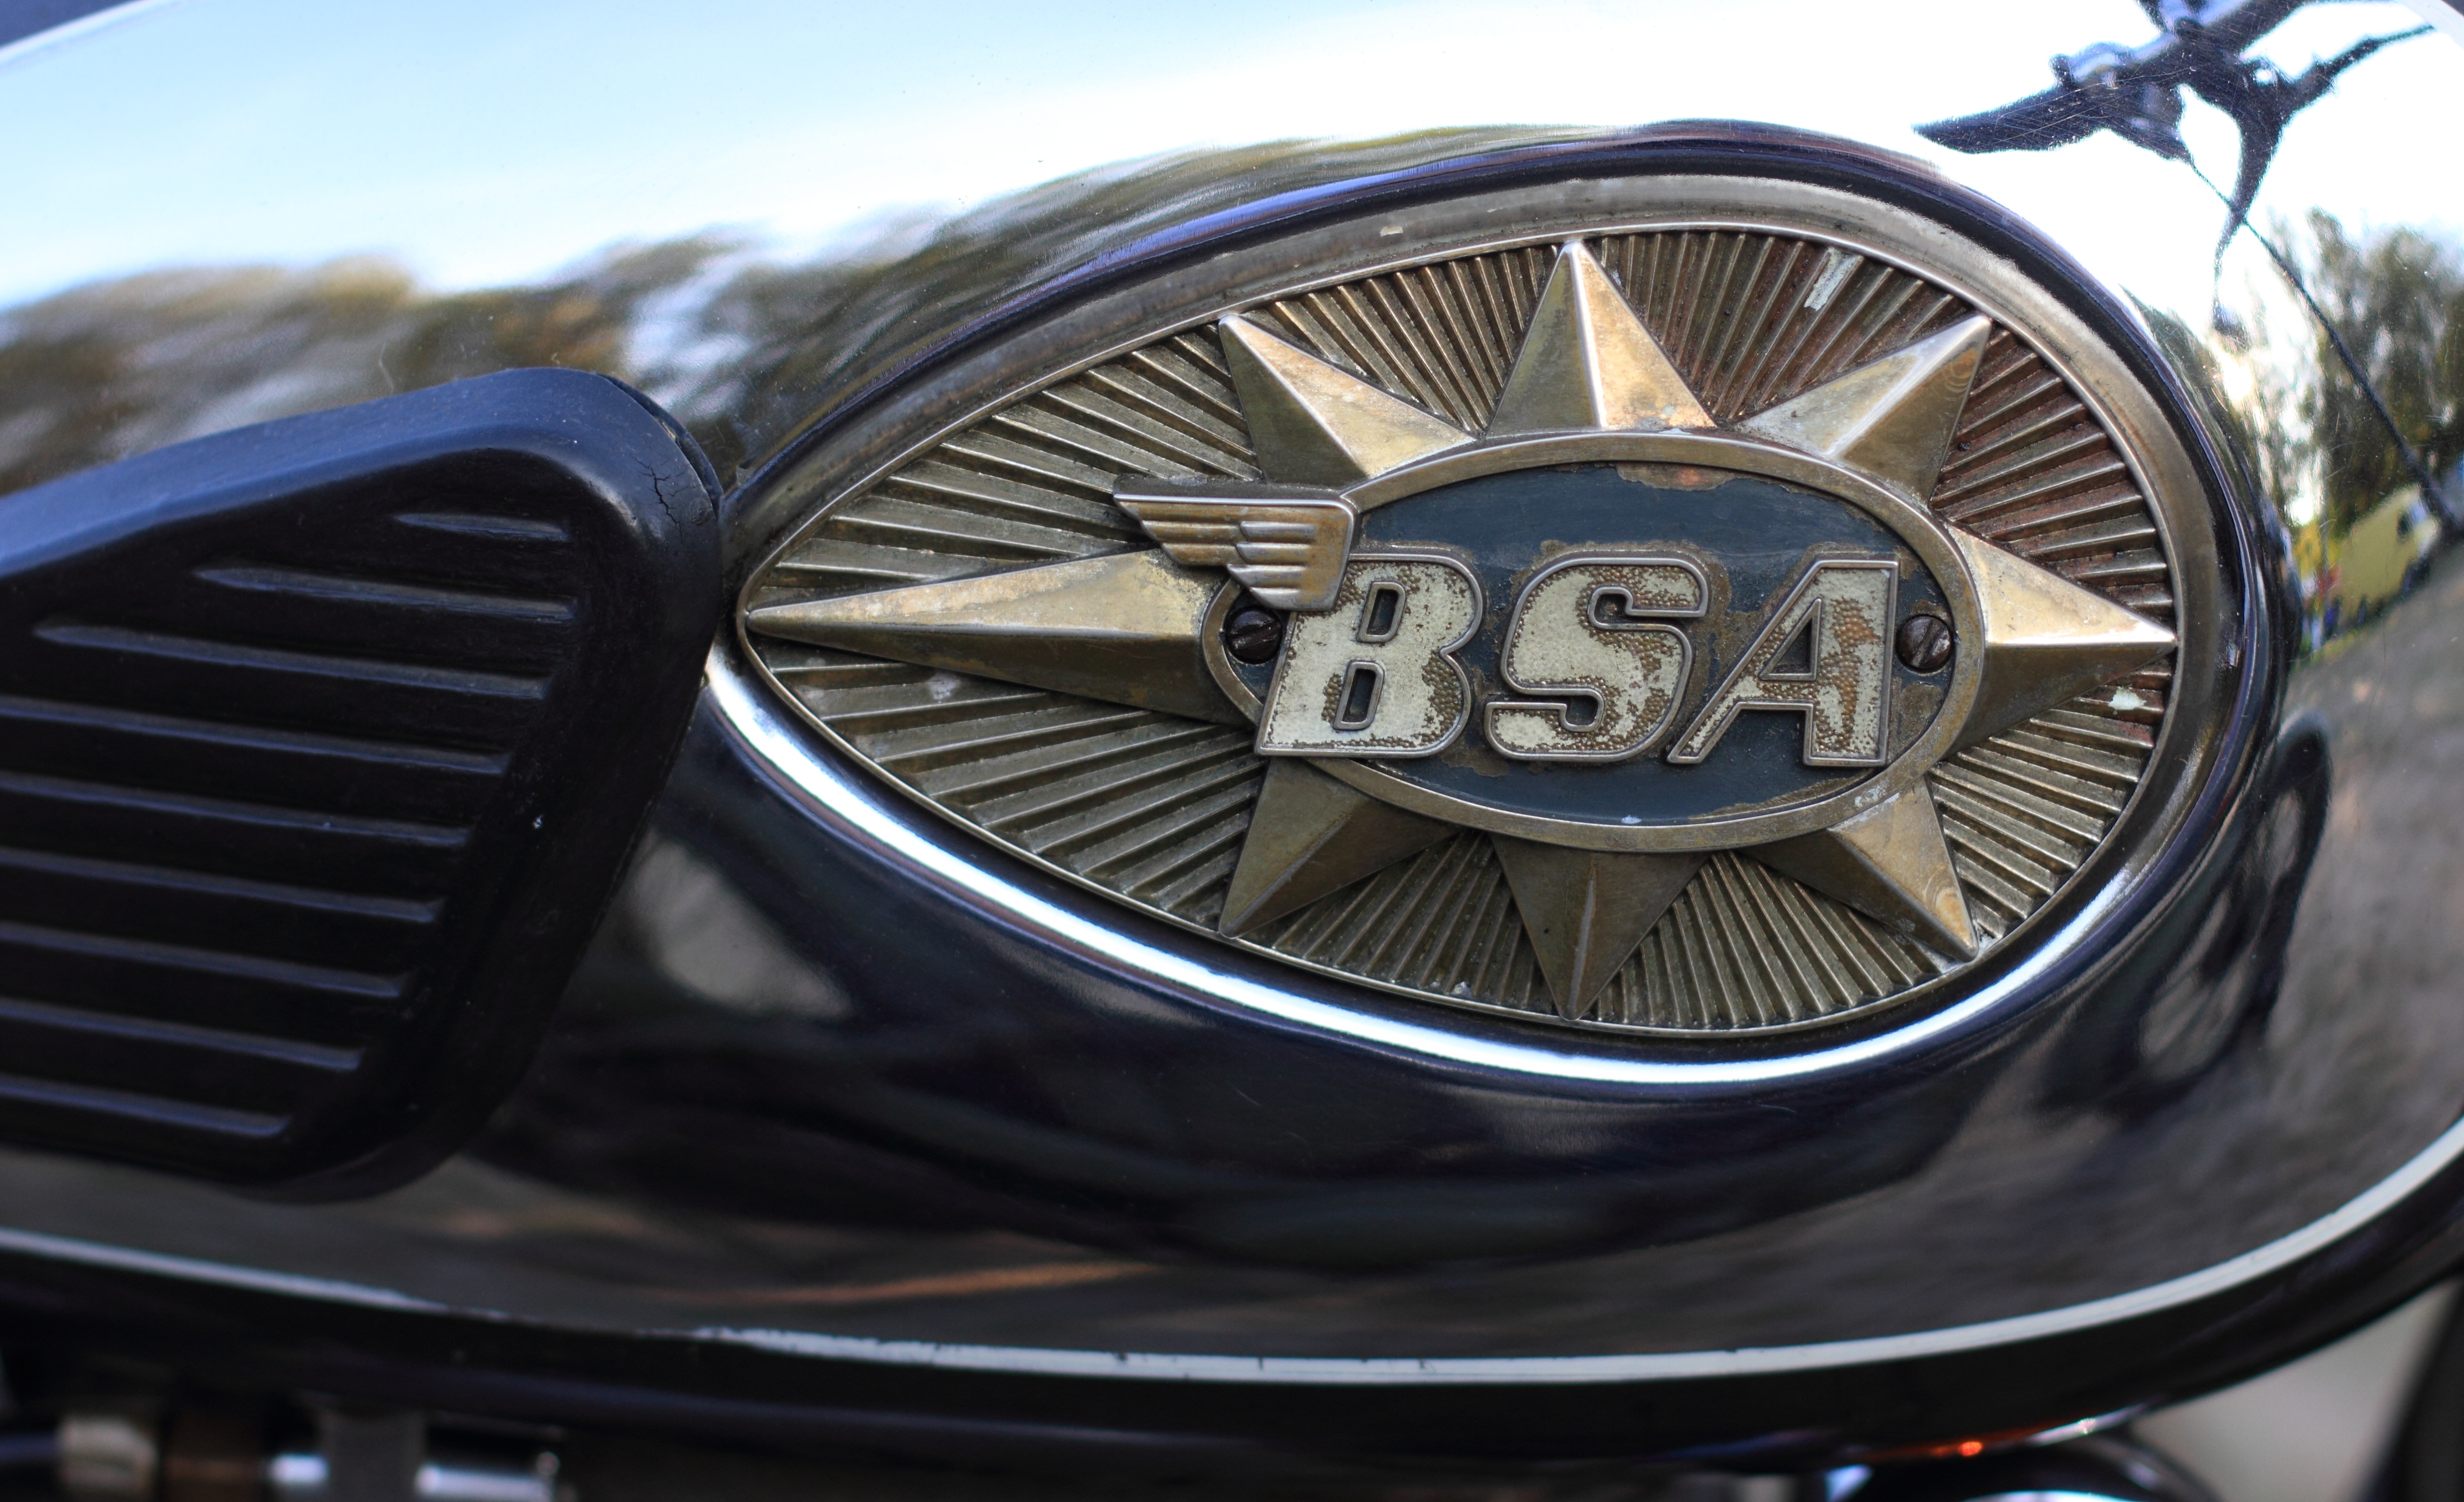
car, wheel, meeting, vehicle, spoke, motorcycle, steering wheel, grille, bumper, netherlands, dutch, rim, tank, veterans, bsa, badge, meet, fuel, woerden, sport utility vehicle, land vehicle, automobile make, automotive exterior, luxury vehicle